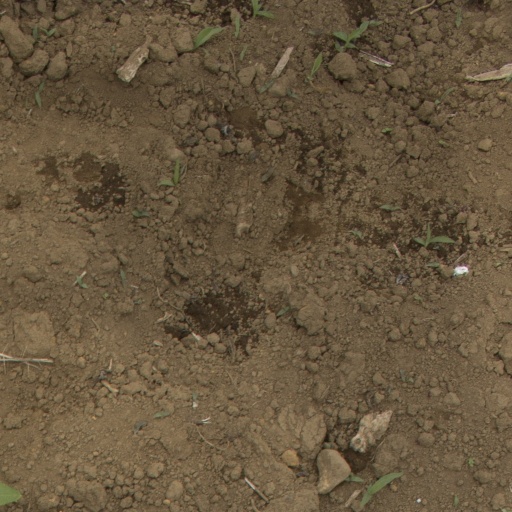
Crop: Jerusalem artichoke